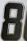
Number: 8